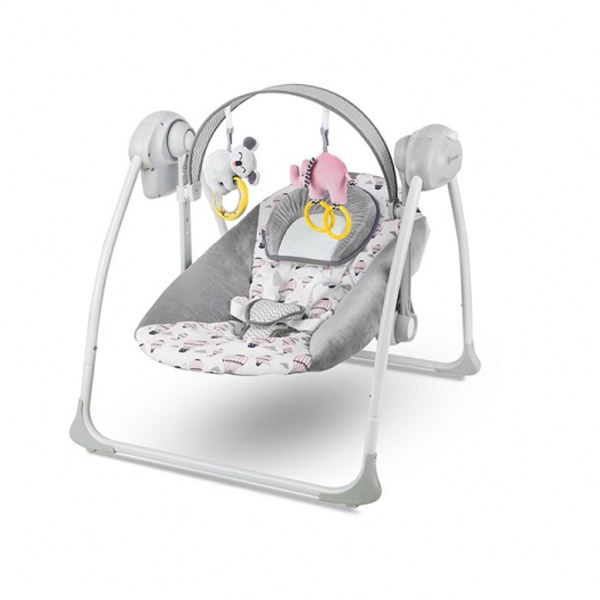
Schaukelstuhl (Refurbished A+)
Für unsere Kinder möchten wir nur das Beste, und deshalb möchten wir Ihnen Schaukelstuhl (Refurbished A+) vorstellen, perfekt für alle, die qualitativ hochwertige Produkte für die Kleinsten suchen. Kaufen Sie zu den besten Preisen! Farbe: grün Geschwindigkeiten: 3 Art: Schaukel RESTAURIERT: Hierbei handelt es sich um Produkte, die innerhalb der Laufzeit des Widerrufs- oder Rückgaberechts zurückgegeben wurden oder um Ausstellungsstücke, die manchmal ausprobiert wurden; einige werden mit einer leicht beschädigten Verpackung oder mit einer offensichtlich geöffneten Originalverpackung verkauft. Alle diese Produkte sind überprüft worden, haben die offizielle Garantie der Marke und funktionieren einwandfrei. Je nach ihrem Zustand werden sie klassifiziert als: A+ / Einwandfrei: Produkte in tadellosem Zustand, deren Originalverpackung eventuell geöffnet oder durch eine andere in sehr gutem Zustand ersetzt wurde. A / Neuwertig: Produkte in einwandfreiem, neuwertigem Zustand, deren Originalverpackung eventuell geöffnet oder leicht beschädigt oder durch eine andere ersetzt wurde. B / Sehr guter Zustand: Produkte in sehr gutem Zustand, mit möglichen leichten ästhetischen Schäden, die einwandfrei funktionieren und deren Originalverpackung eventuell geöffnet wurde oder leicht beschädigt ist. C / Guter Zustand: Produkte in gutem Zustand, mit möglichen ästhetischen Mängeln, die einwandfrei funktionieren und deren Originalverpackung eventuell geöffnet wurde oder beschädigt ist. D / In Ordnung: Produkte in fehlerfreiem Zustand, mit möglichen ästhetischen Mängeln oder möglicherweise fehlendem Zubehör, die einwandfrei funktionieren und deren Originalverpackung eventuell geöffnet oder beschädigt ist.
Brand: BigBuy Kids
Category: Baby & Toddler > Baby Toys & Activity Equipment > Baby Jumpers & Swings > Baby Swings